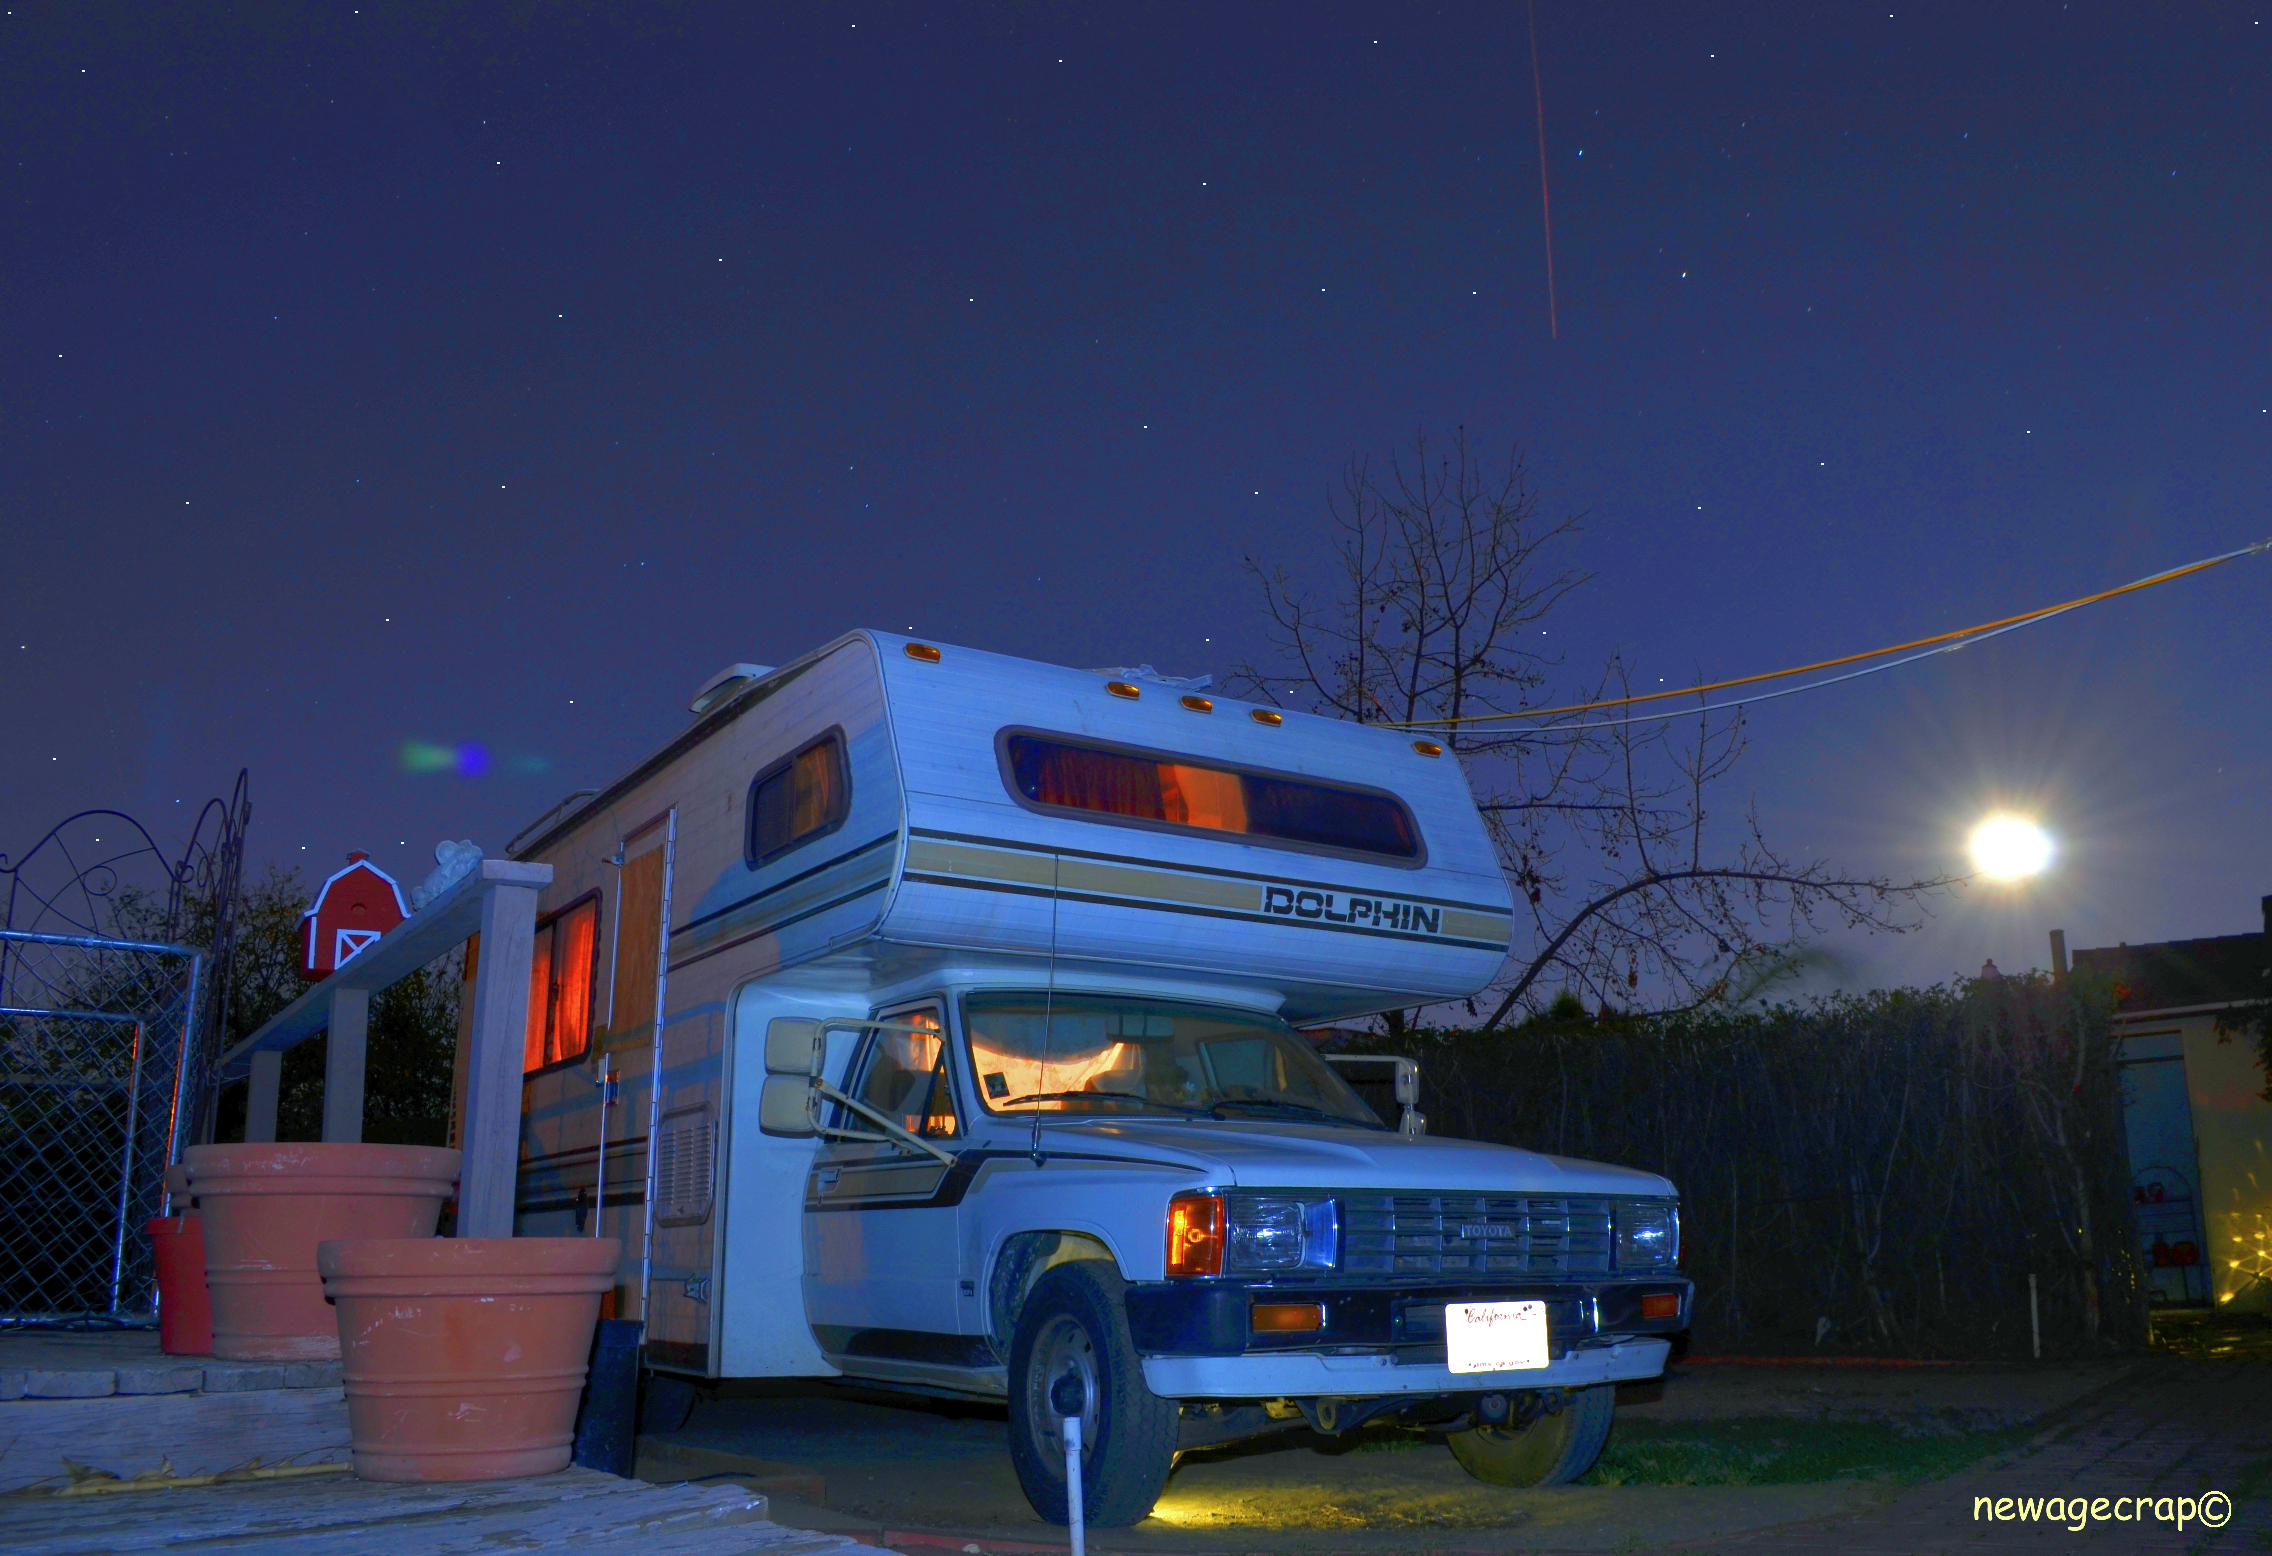
night, vehicle, lighting, bus, nighttime, fullmoon, losangeles, sanfernandovalley, losangelescounty, northhills, northhillscalifornia, toyotadolphin, 1986toyotadolphinrv